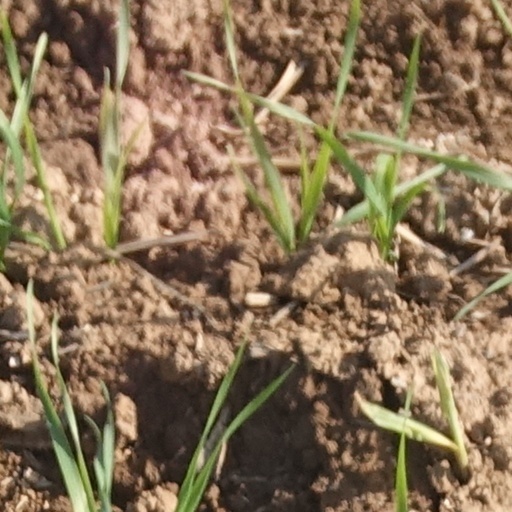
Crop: wheat